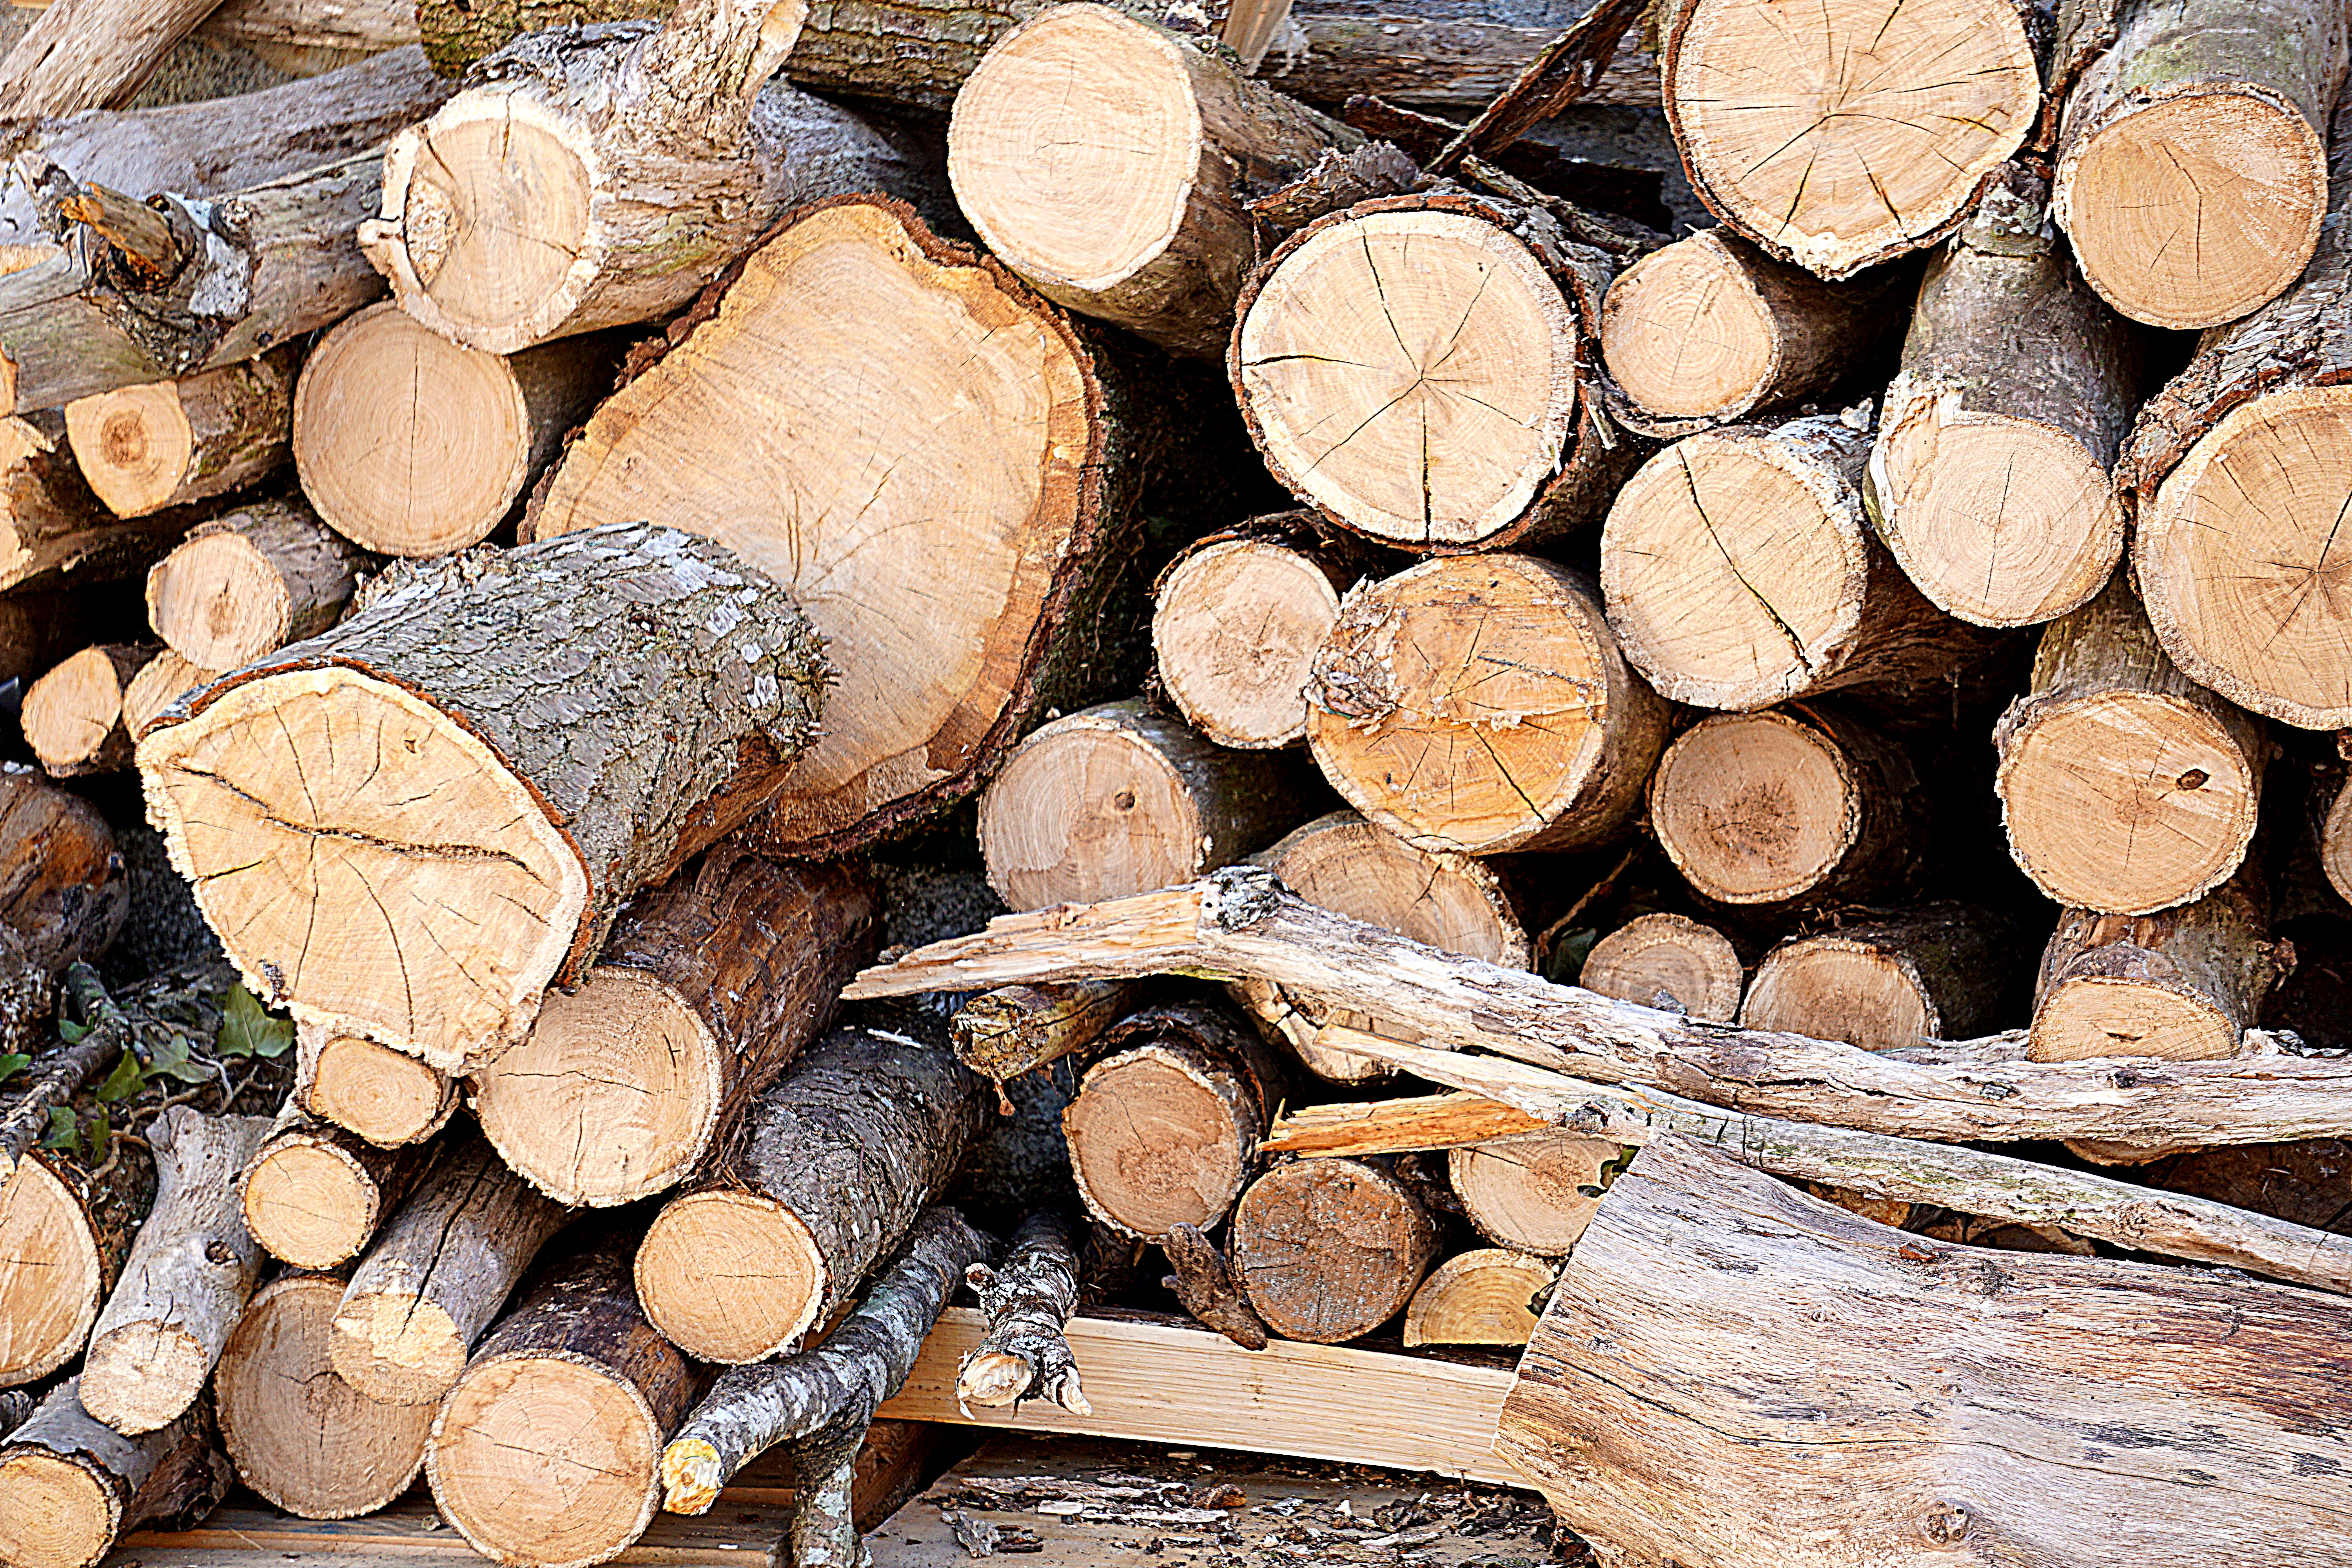
tree, rock, branch, wood, trunk, chopped, bark, pile, soil, stack, lumber, material, cut, close up, logs, wooden, timber, tree bark, tree trunks, woodpile, chopped wood, wooden logs, woody plant, firewoods